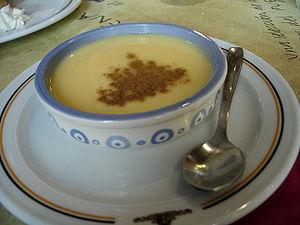
La natillas est une crème dessert d'origine espagnole. Plus liquide qu'une crème brûlée, mais plus épaisse que la crème anglaise, elle est à base de lait, d'œuf, de sucre, de vanille et de cannelle.